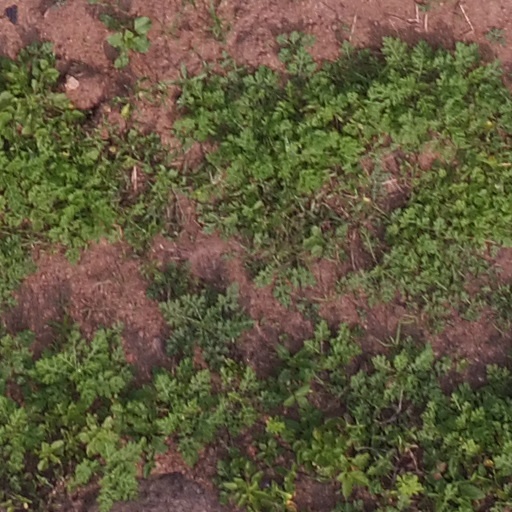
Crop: maize; corn